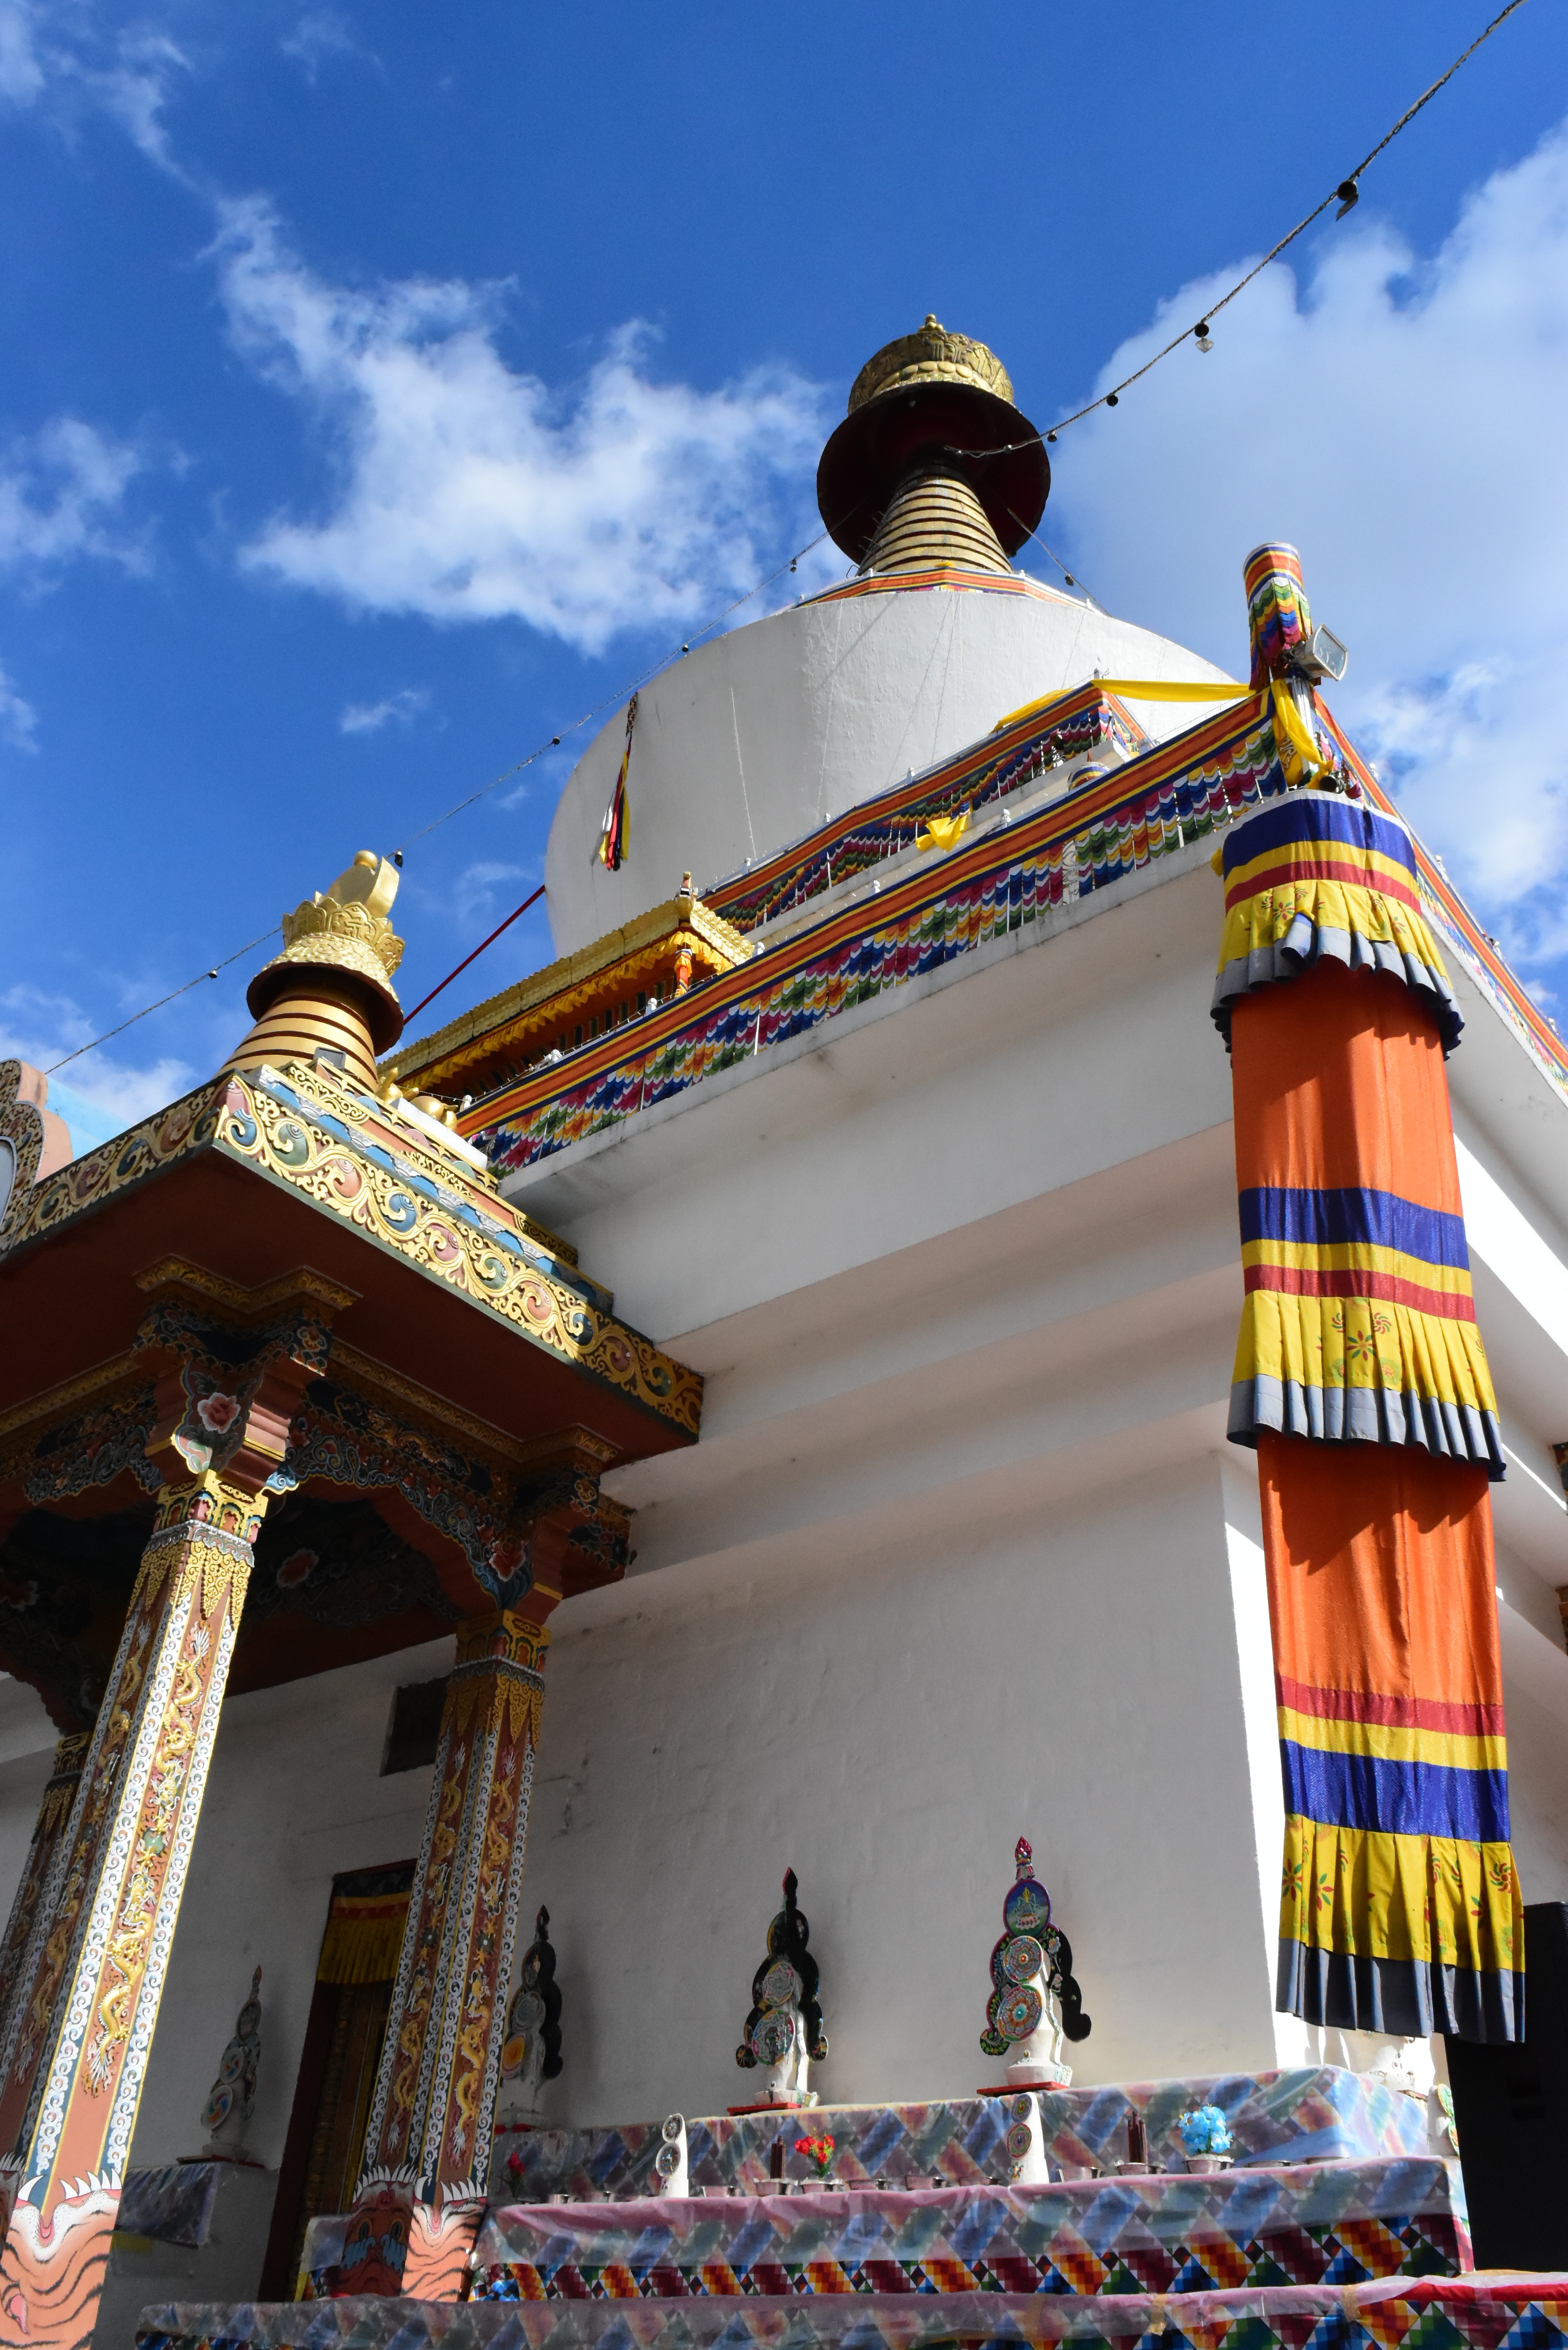
building, travel, tower, calm, buddhism, religion, landmark, tourism, place of worship, spiritual, temple, shrine, meditative, wat, spirituality, wellness, hindu temple, bhutan